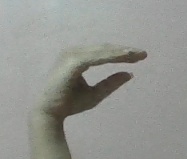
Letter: jeem